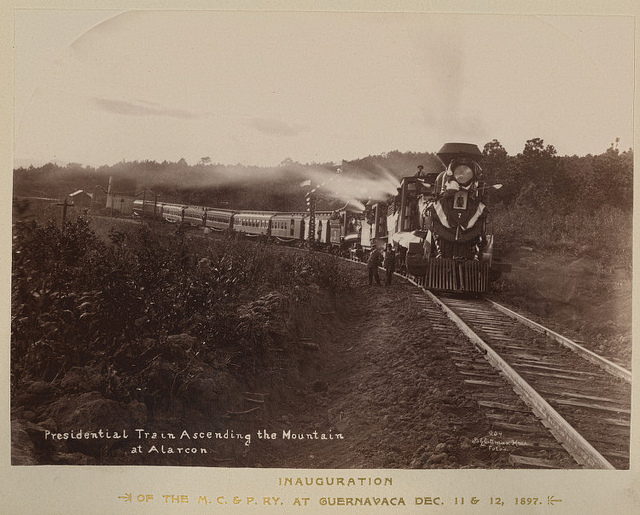
A train traveling along a rural country side.

there is a very large train that is coming up the tracksl

A couple of people standing next to a Locomotive Train.

A vintage photo of men standing next to a train rounding a curve.

Two people are standing next to the train on the tracks.